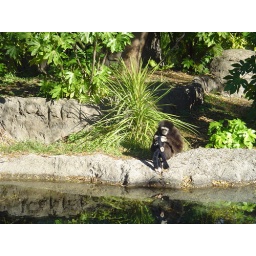
some monkeys by a lake